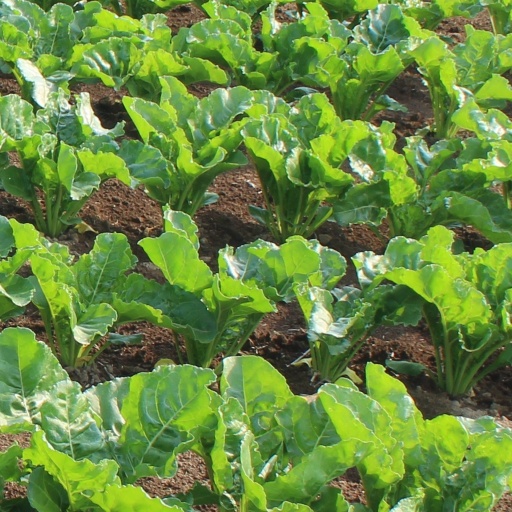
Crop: sugar beet